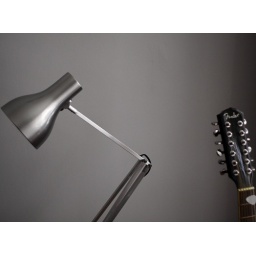
boy's birthday present from me on the left.anglepoise lamp type 75 - will look great in his home office.